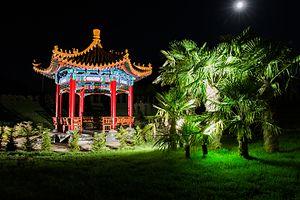
Pagode dans les jardins de l'hôtel Les Pagodes de Beauval à Seigy.
Seigy est une commune française située dans le département de Loir-et-Cher, en région Centre-Val de Loire.